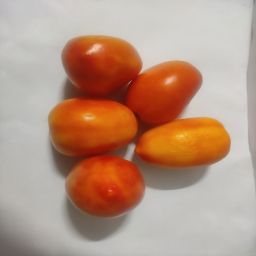
Crop: Tomato
Quality: Ripe